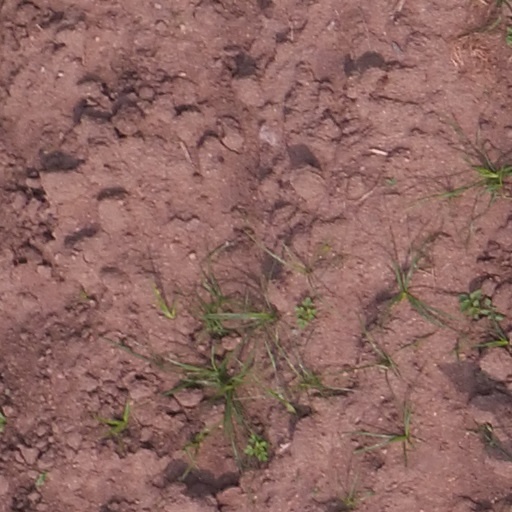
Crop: maize; corn